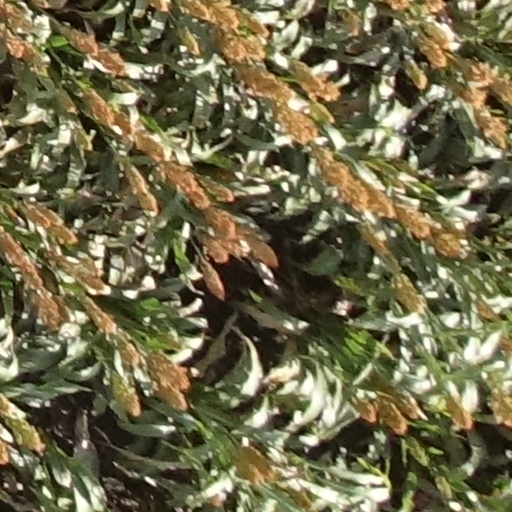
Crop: sorghum